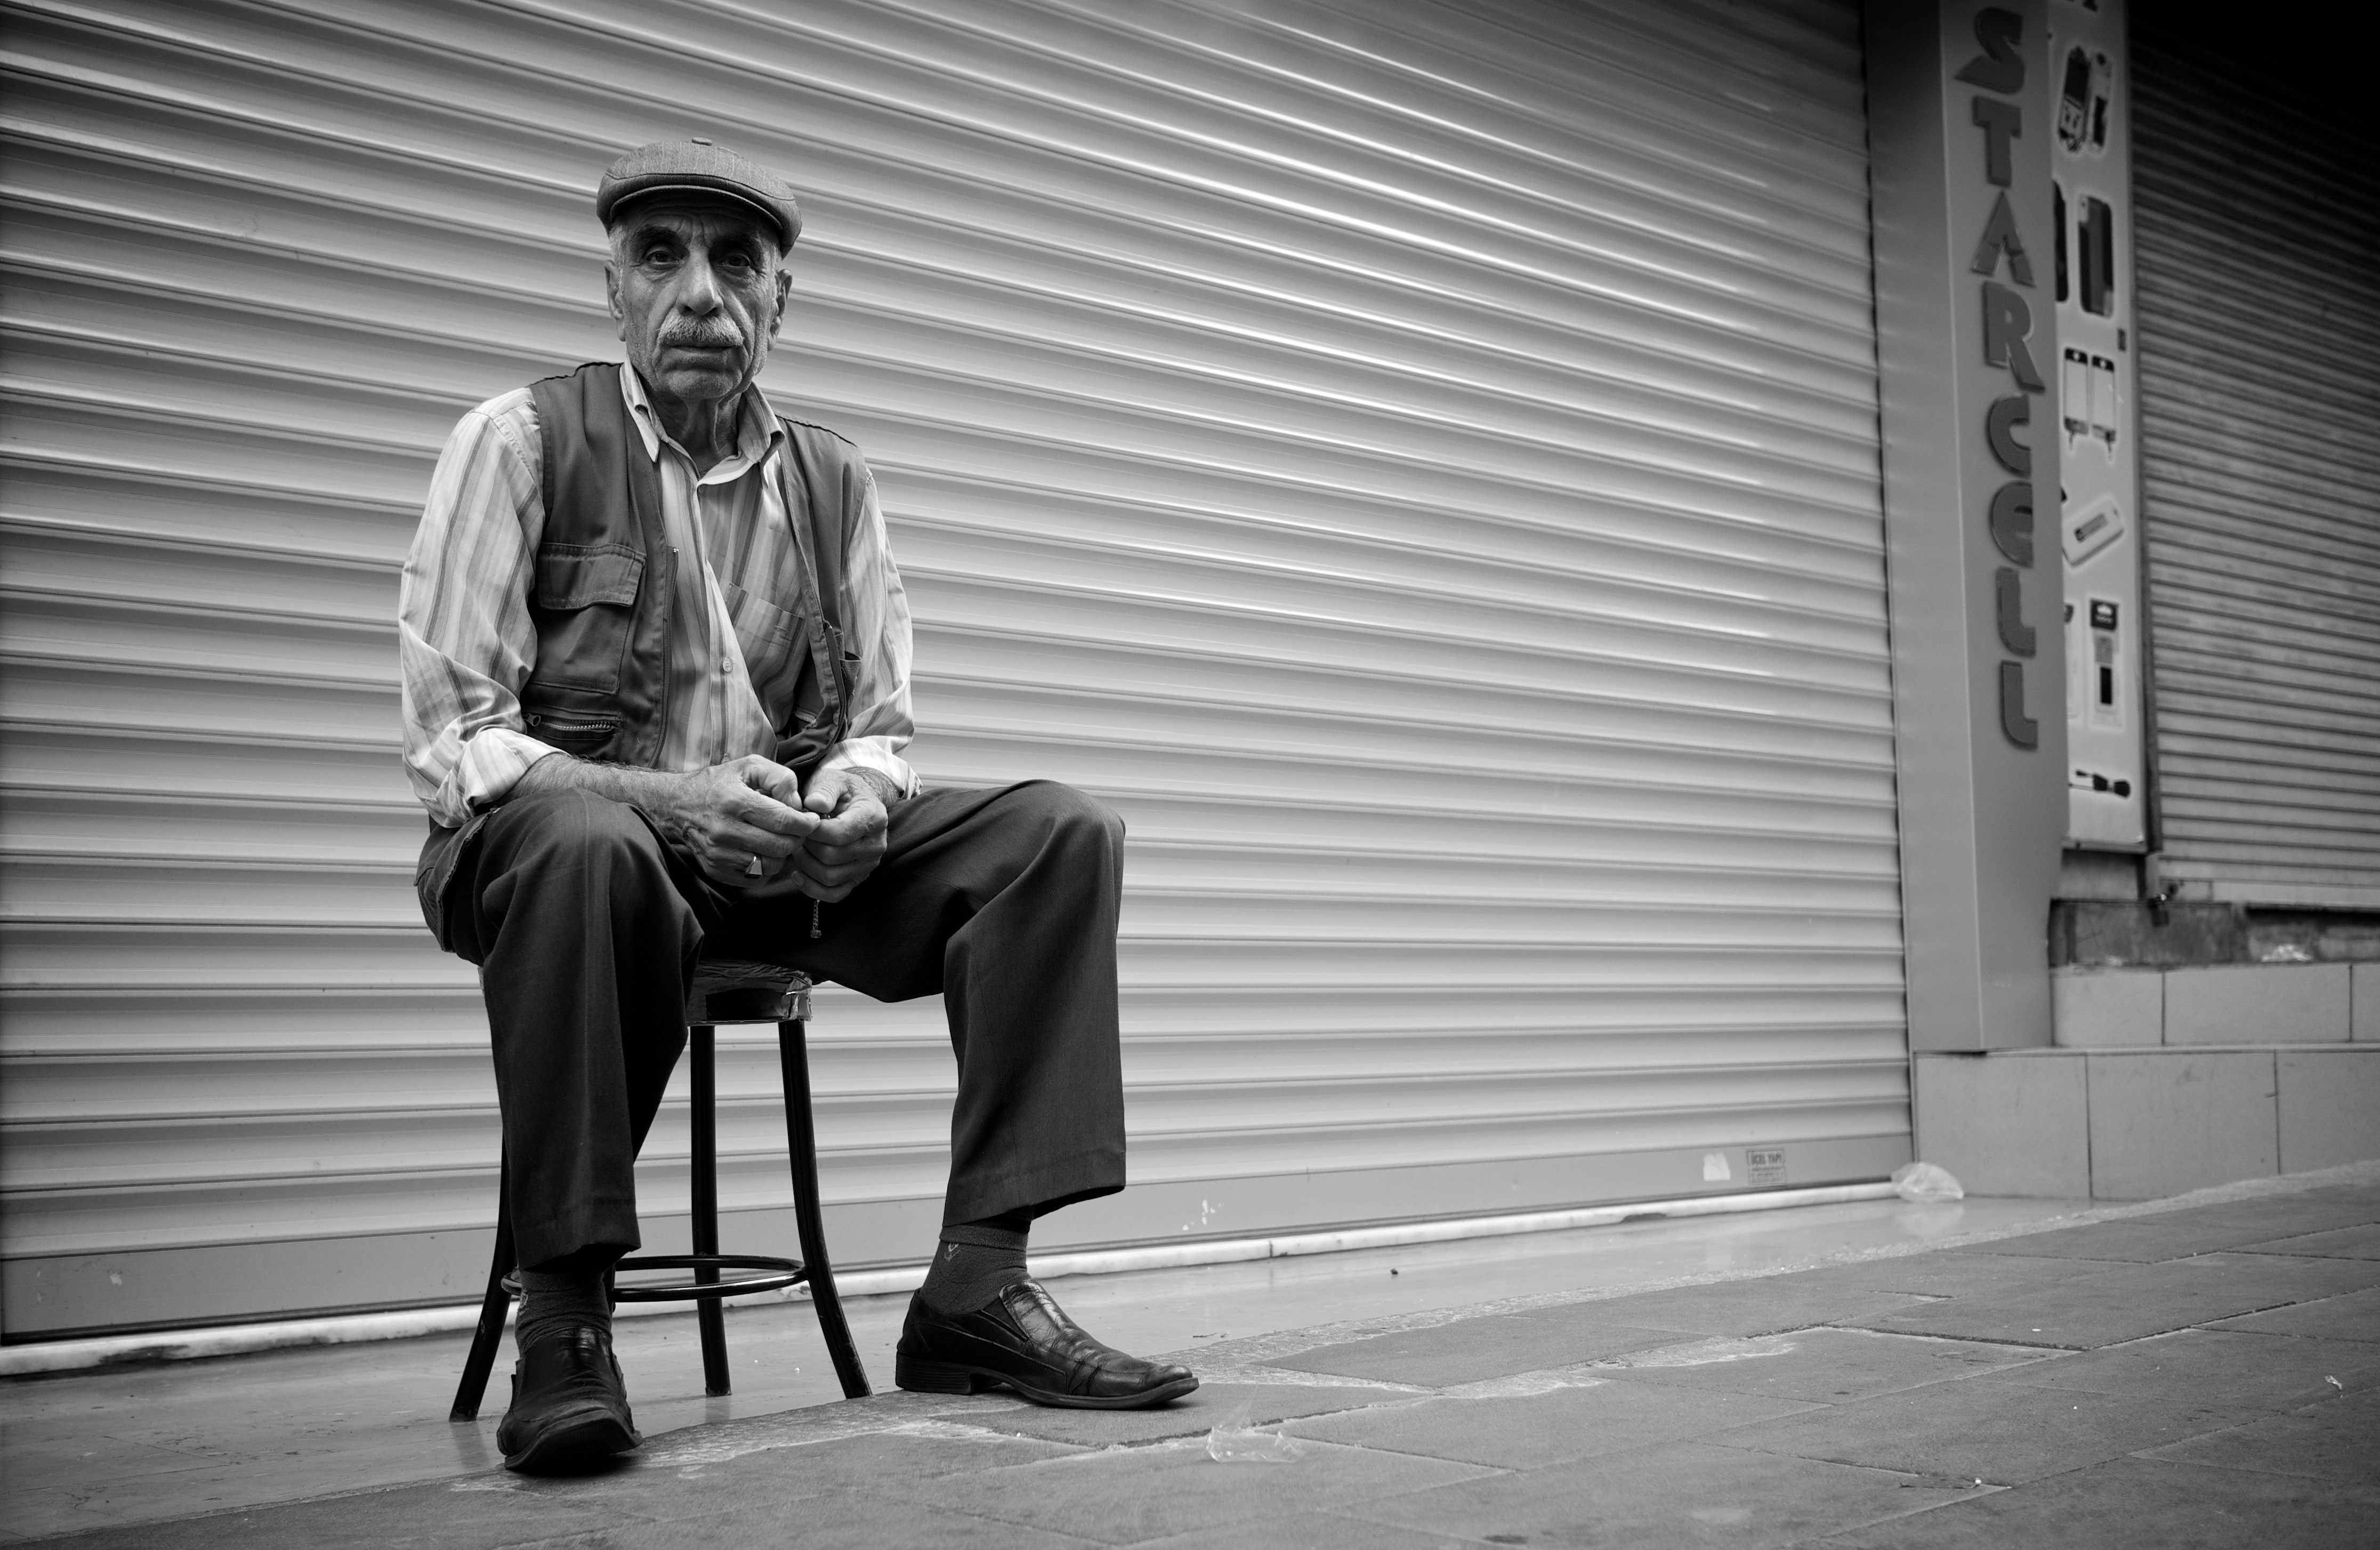
man, black and white, road, white, street, photography, ebook, male, standing, spring, sitting, training, fashion, black, monochrome, streetphotography, flickr, thomas, video, infrastructure, olympus, photograph, omd, fuji, leica, monochrom, leuthard, hcb, thomasleuthard, photo shoot, monochrome photography, film noir, human positions